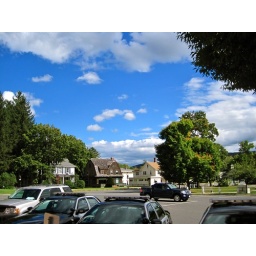
blue sky over Lee